South American Institute of Government in Health

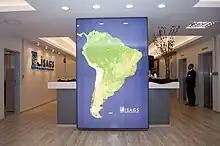
Institute's headquarter in Rio de Janeiro

The South American Council of Health (CSS), created on December 16, 2008, also known as Unasur-Health, is a permanent council composed of Ministers from member countries of UNASUR. This body was created in order to constitute a space of integration concerning health, incorporating the efforts and improvements from other mechanisms of regional integration, such as MERCOSUR, Organismo Andino de Salud (ORAS-CONHU)and ACTO, to promote common policies and coordinated activities among member countries. It is also a consultation and consensus body concerning health, which intends to delve deeply into relevant themes and strengthen public policies aimed at improving the living conditions of the inhabitants of the South American continent.